Halestorm

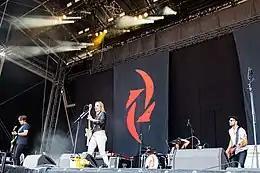
Halestorm performing in 2015

In April 2013, Halestorm reached the top of the "Billboard" Hot Mainstream Rock Tracks chart for the first time with their single "Freak Like Me". On August 6, 2013, the band premiered their video for "Here's to Us", and it had previously been performed by the cast on the television show "Glee" in 2012. On October 15, Halestorm released their second covers album entitled "".